Getsovo

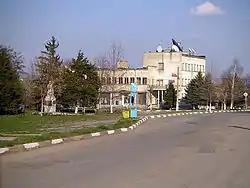
Village Hall and Soldiers' Monument

The earliest written records about the village are from the 15th century. There are traces from the Thracian and Slavic settlements. The main clans were settled in the second half of the 18th century, mainly from the neighbour villages Osenets, Dryanovets and Sadina. It is supposed that a part of the Getsovo population consists of inhabitants from Dobrova, a close village that has disappeared some time ago.